Kamuriki Station

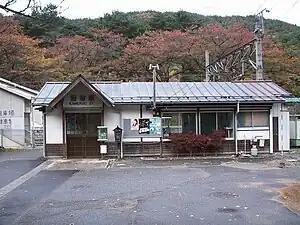
Kamuriki Station, November 2006

is a train station in the village of Chikuhoku, Higashichikuma District, Nagano Prefecture, Japan, operated by East Japan Railway Company (JR East).